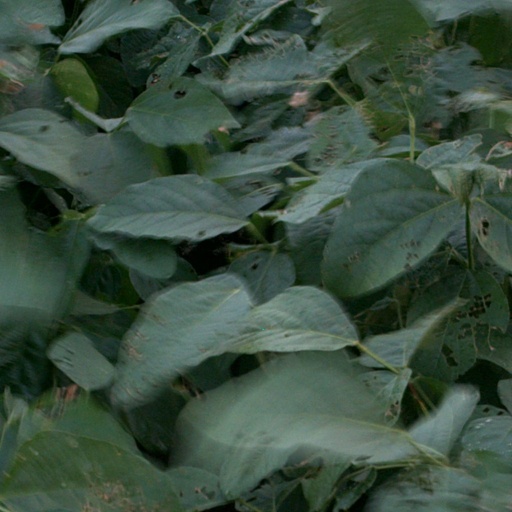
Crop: soybean